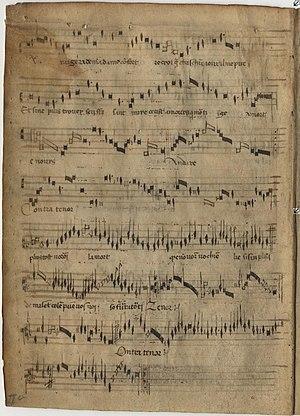
Pistoia, Archivium Capituli Pistoriensis B.3.5
Polyphonic Music of the Fourteenth Century est un ouvrage constitué de 24 volumes, paru entre 1956 et 1991 aux Éditions de l'Oiseau-Lyre, qui présente en notation moderne le répertoire complet de la musique polyphonique du XIVᵉ siècle, soit plus de 2 000 pièces.